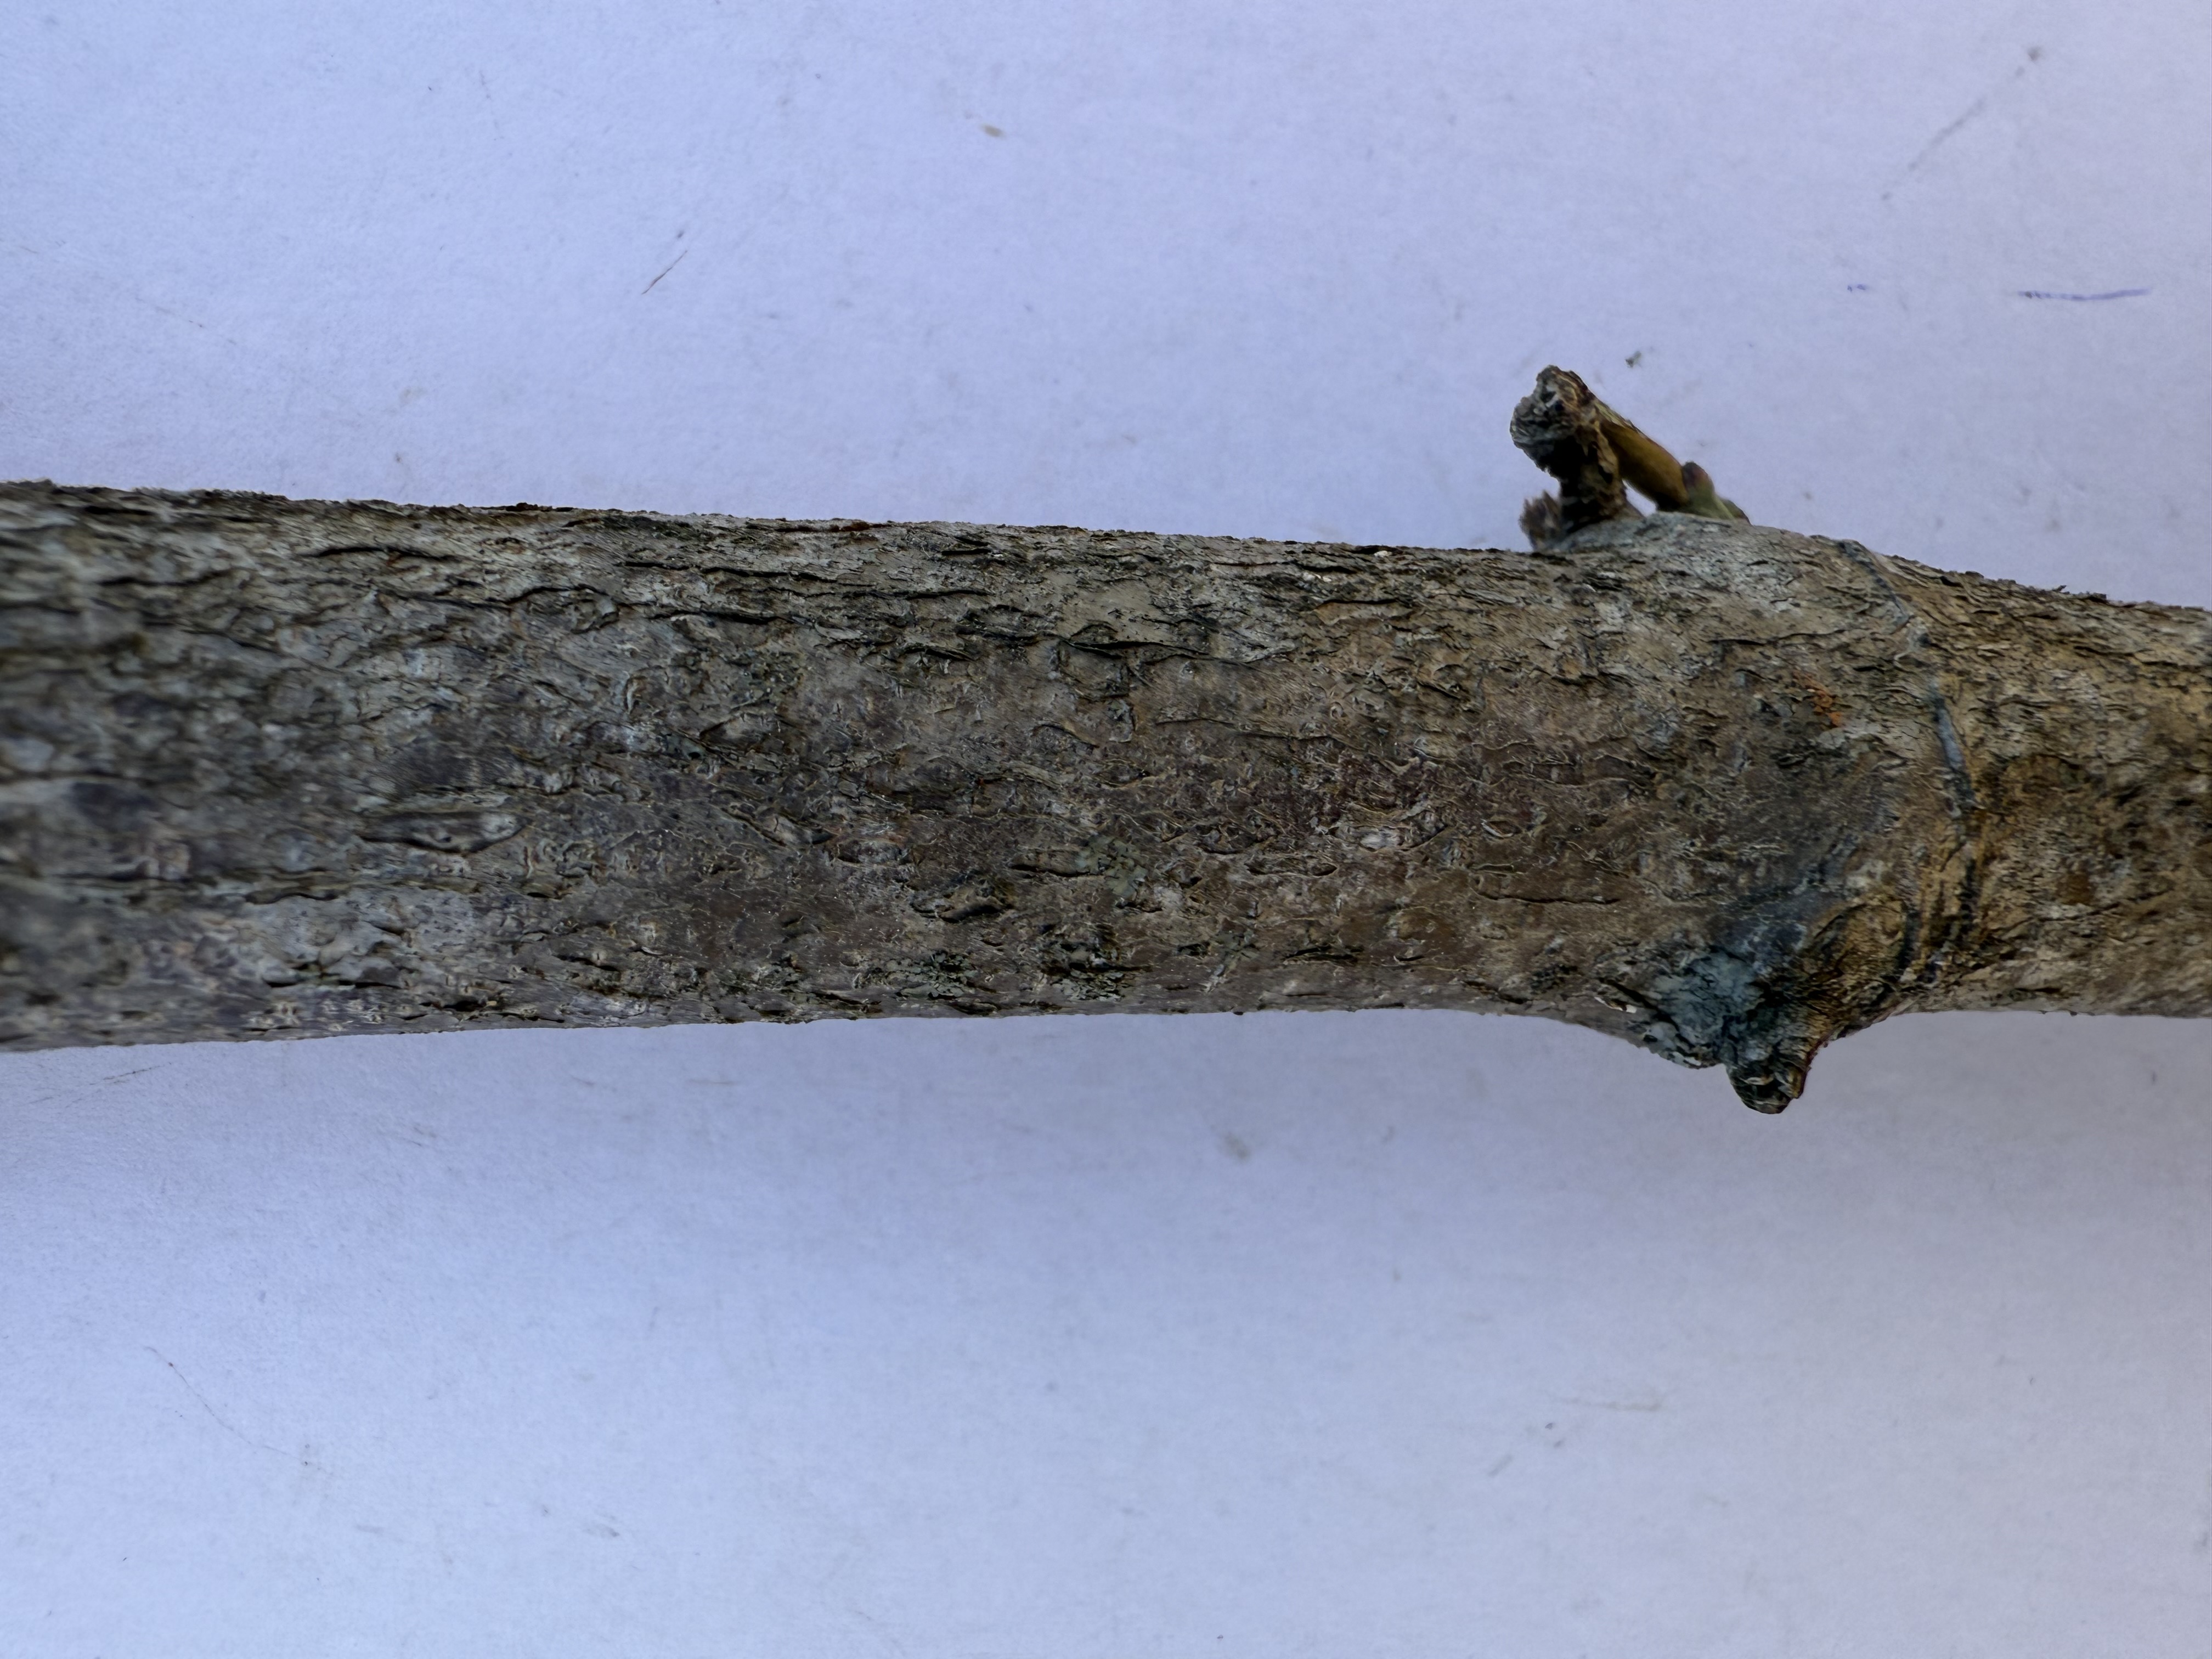
Variety: Cornelian Cherry